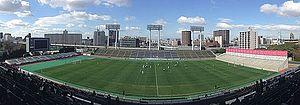
Le Stade de football de Nagai, aussi appelé Stade Kincho est un stade de football, situé dans l'arrondissement Higashisumiyoshi-ku à Osaka, dans la préfecture du même nom au Japon. Inauguré en 1987, il est le terrain de jeu du Cerezo Osaka depuis 2010.